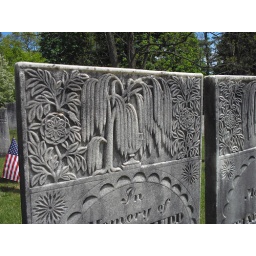
Willow tree, urn and flowers on a stone at Church on the Hill Cemetery in Lenox, Massachusetts.